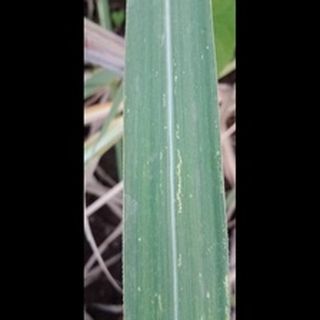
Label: sugarcane_mosaic